Colloidal probe technique

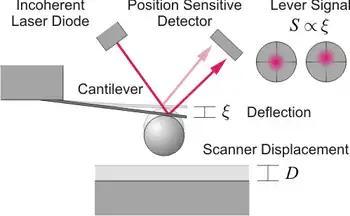
Principle of the force measurements by the colloidal probe technique. Illustration of the scanner displacement "D", cantilever deflection "ξ", and lever signal "S".

The force mode used in the colloidal probe technique is illustrated in the figure on the left. The scanner is fabricated from piezoelectric crystals, which enable its positioning with a precision better than 0.1 nm. The scanner is lifted towards the probe and thereby one records the scanner displacement "D". At the same time, the deflection of the cantilever "ξ" is monitored as well, typically with a comparable precision. One measures the deflection by focusing a light beam originating from a non-coherent laser diode to the back of the cantilever and detecting the reflected beam with a split photodiode. The lever signal "S" represents the difference in the photocurrents originating from the two halves of the diode. The lever signal is therefore proportional to the deflection "ξ".